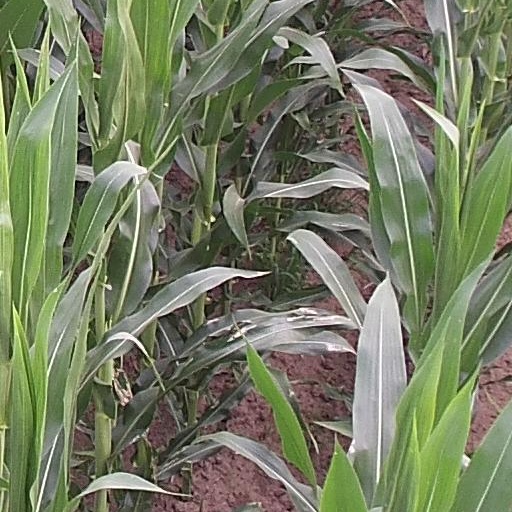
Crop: maize; corn